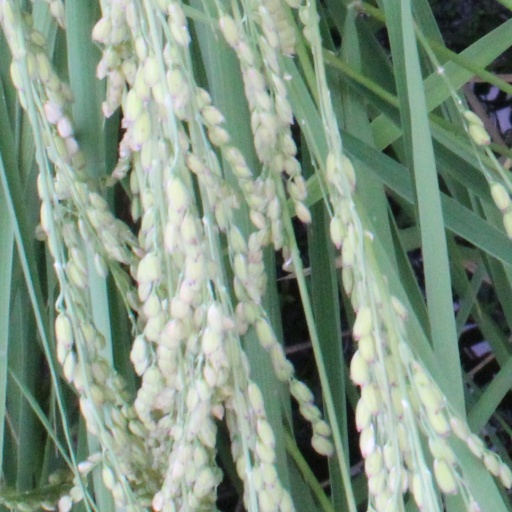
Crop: rice